Olga Kameneva

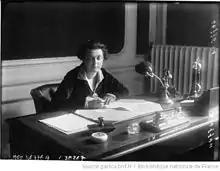
Kameneva in her office in 1927

Between 1921 and 1923, Kameneva was a leading member of the Central Commission for Fighting the After-Effects of the Famine and oversaw a propaganda campaign against the American Relief Administration (ARA) under Herbert Hoover in the Soviet press. Between 1923 and 1925, she was the head of the Commission for Foreign Relief (KZP), a Soviet governmental commission that regulated and then liquidated remaining Western charities in the Soviet Union. From 1926 to 1928, Kameneva served as chairman of the USSR Society for Cultural Relations with Foreign Countries ("Voks", Vsesoiuznoe Obshchestvo Kul'turnoi Sviazi s Zagranitsei) In that capacity she greeted many prominent Western visitors to the Soviet Union, e.g. Le Corbusier and Theodore Dreiser, and represented the Soviet Union at the festivities in Vienna commemorating the centennial of Ludwig van Beethoven's death in March–April 1927. Throughout the 1920s, she also ran a leading literary salon in Moscow.